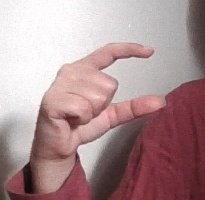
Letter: dal